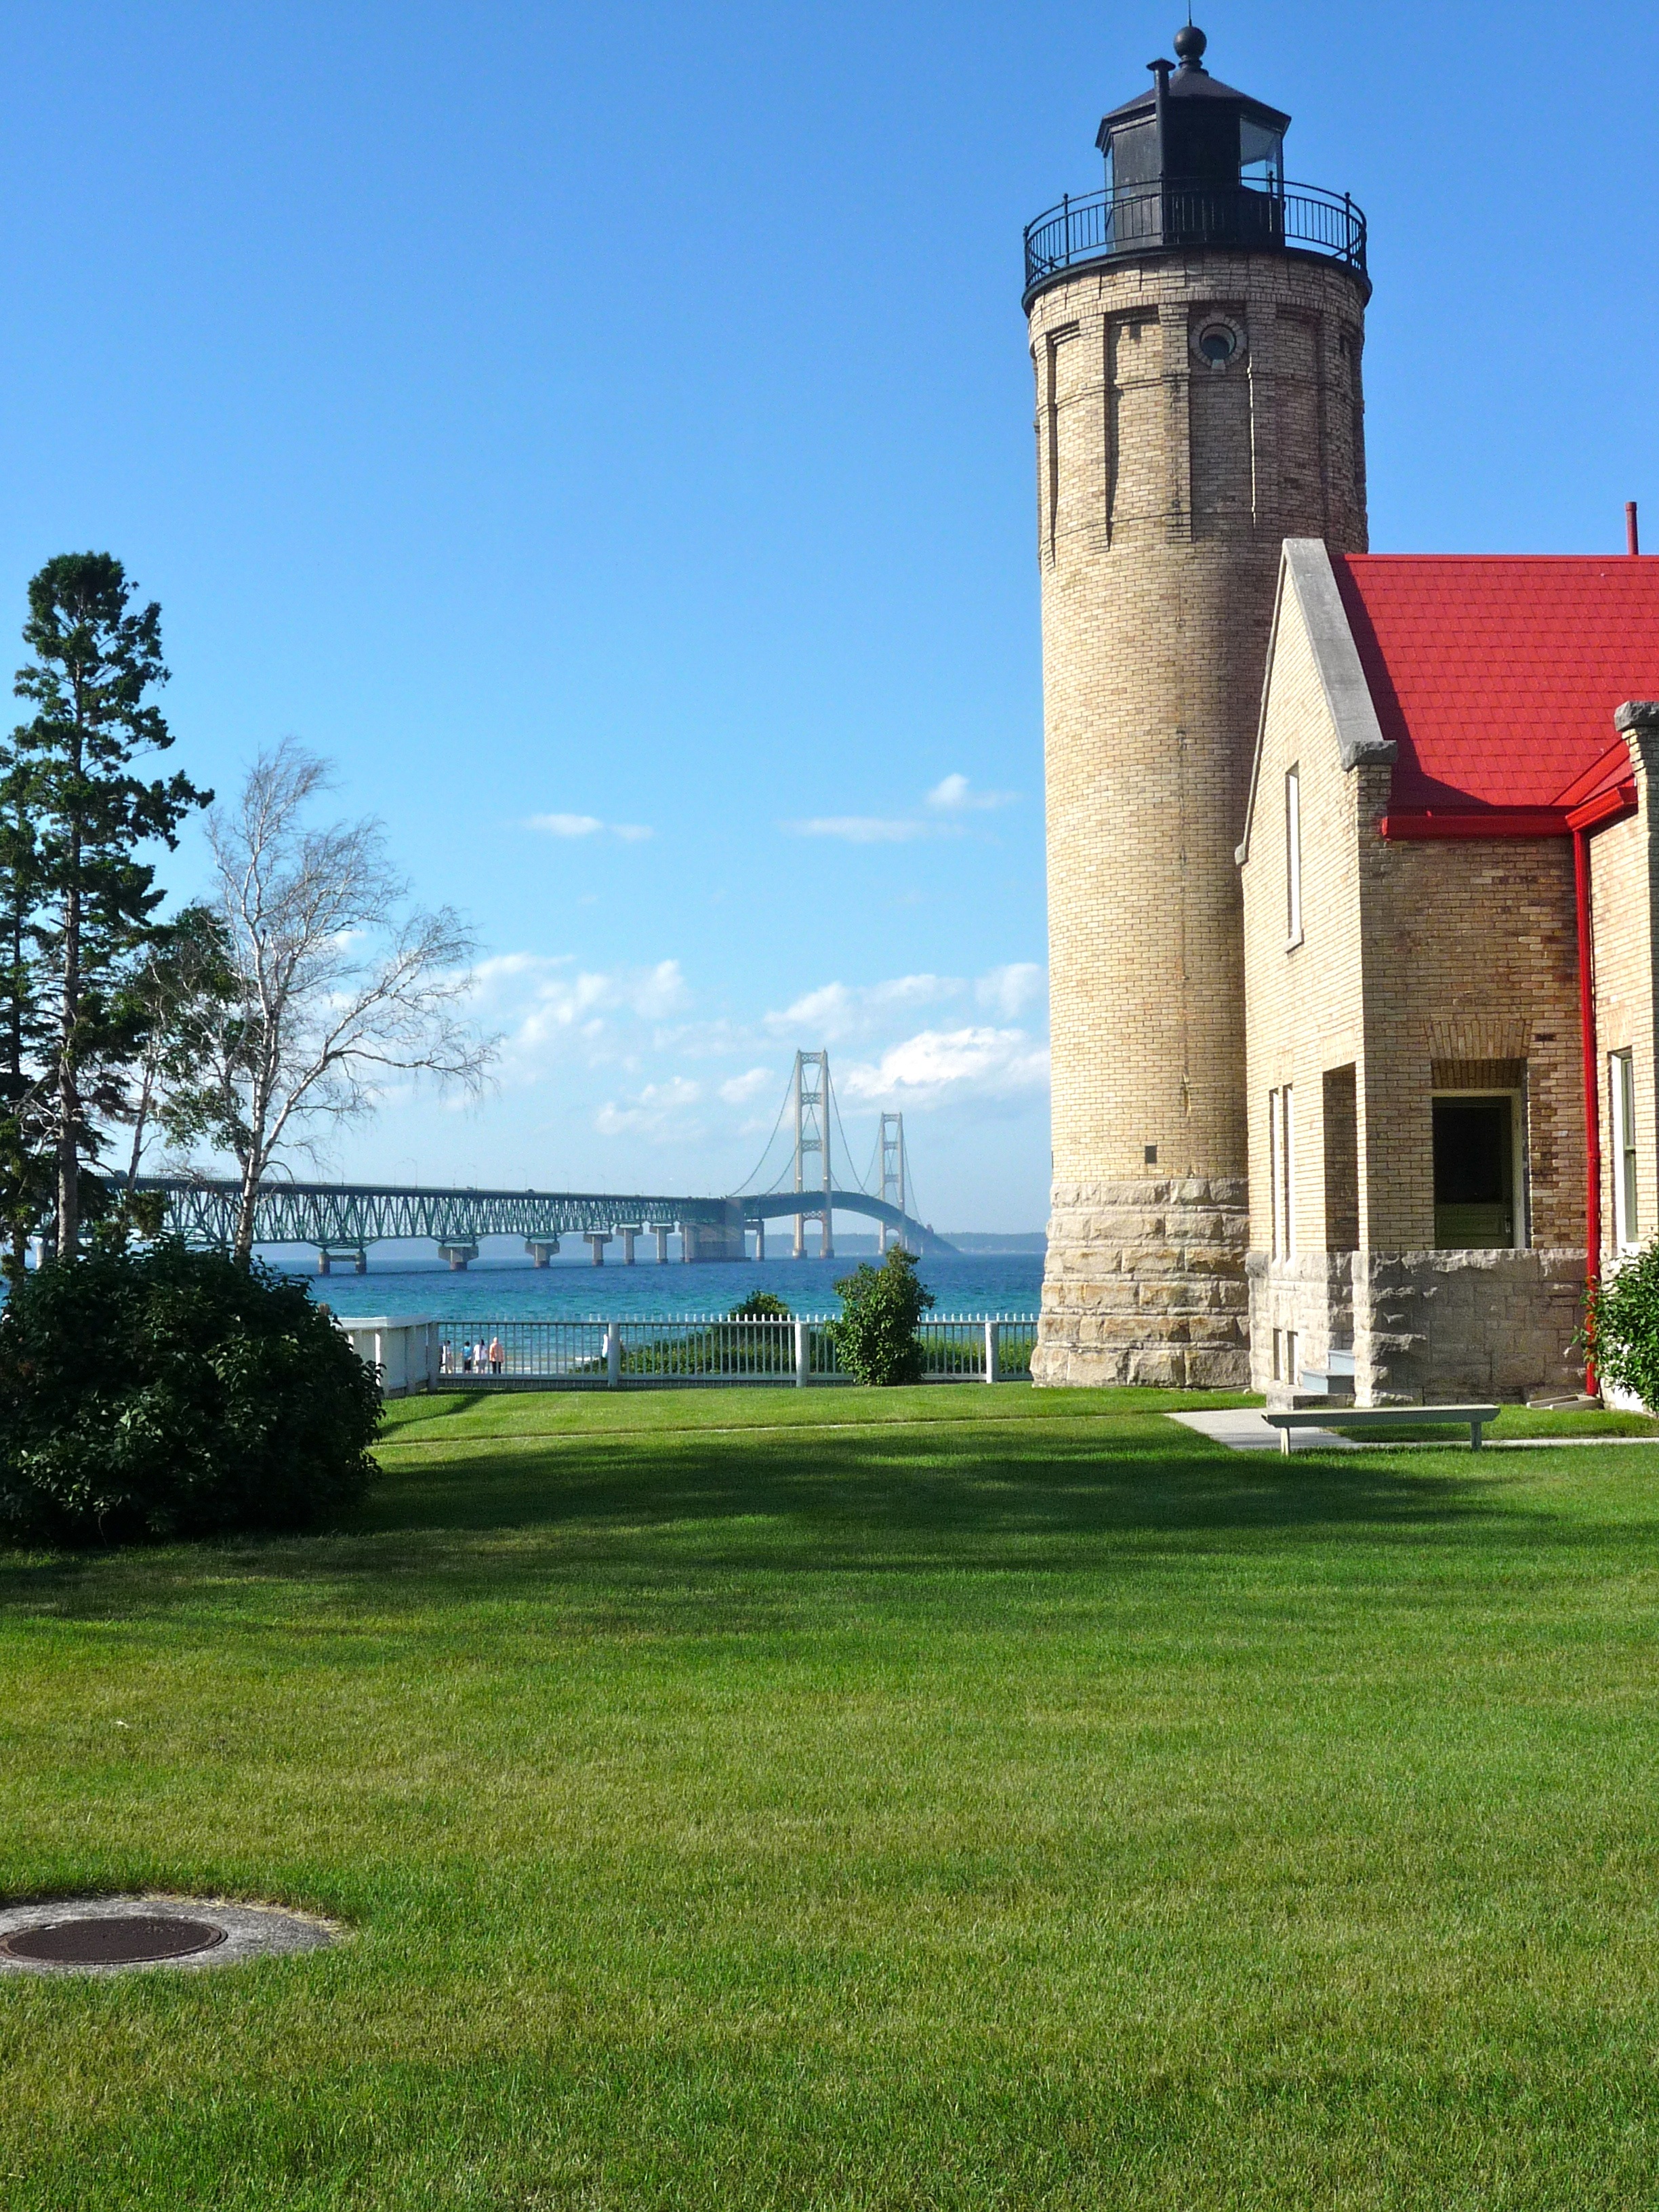
landscape, coast, water, lighthouse, architecture, structure, sky, bridge, lawn, travel, tower, scenic, park, usa, america, landmark, beacon, historic, tourism, michigan, estate